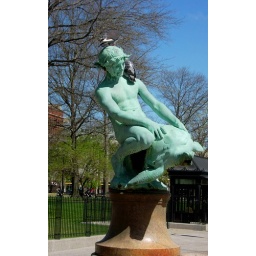
turtle boy seems vexed by the pigeons